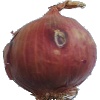
Label: Onion Red 1